Bolsa Chica Ecological Reserve

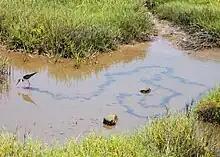
The black-necked stilt is one of the Reserve's seasonal occupants.

There are two small parking lots: the north lot southeast of the intersection of Warner and PCH, and the south lot on PCH across from the entrance to Bolsa Chica State Beach. The north lot contains the Bolsa Chica Interpretive Center. It is the starting point for the Mesa Trail, which leads to the overlook and rest stop at Mesa Point. The south lot is the starting point for the Loop Trail, which crosses a wooden bridge, passes two overlooks, and returns to the parking lot via a sand-dune trail paralleling PCH.